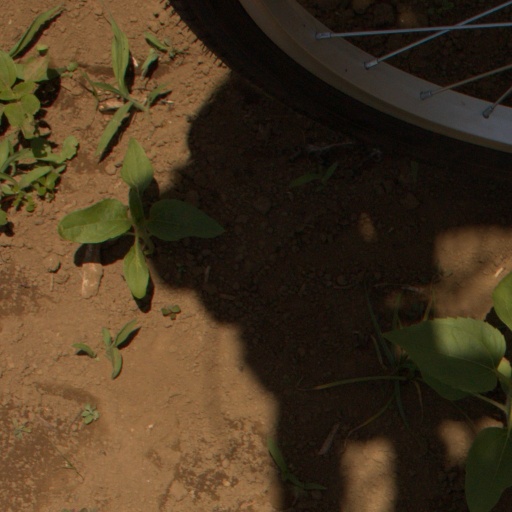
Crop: Jerusalem artichoke